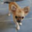
Label: dog